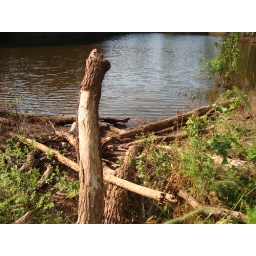
Kathy's Ponds and roads within 1 mile of her house / near Cooksey &amp;amp; Westminster, east of Guthrie